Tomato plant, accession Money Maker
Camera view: vertical (180 deg); turntable rotation: 150 degrees
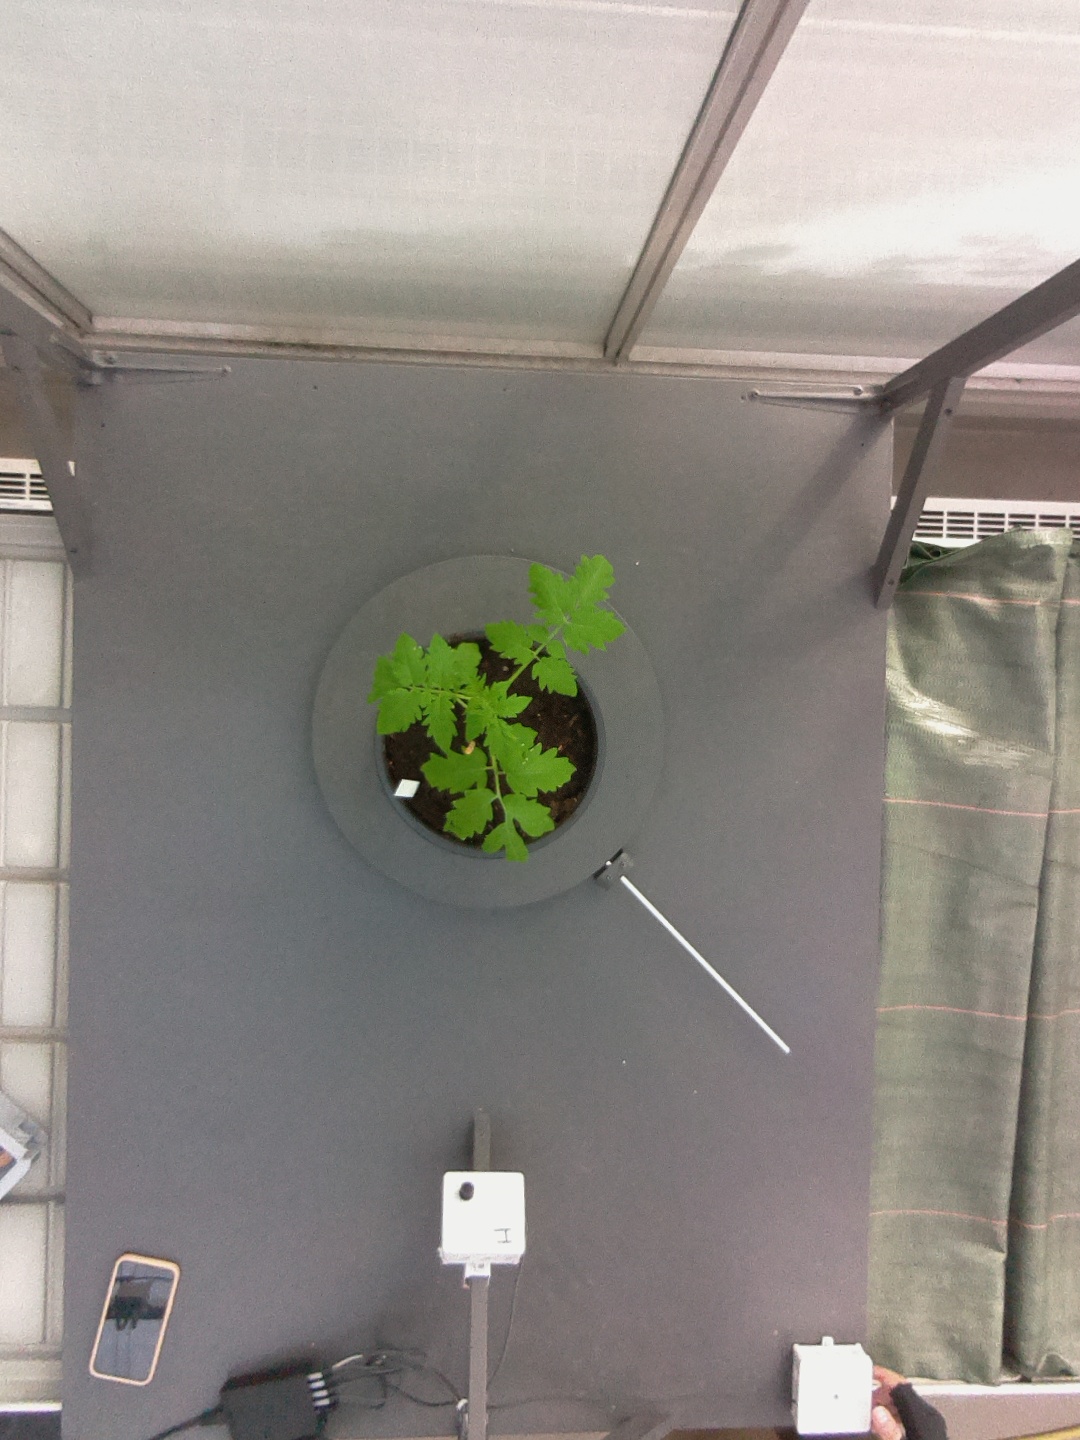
BBCH growth stage 13: 6 of true leaves visible